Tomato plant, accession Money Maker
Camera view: tilt-top (135 deg); turntable rotation: 210 degrees
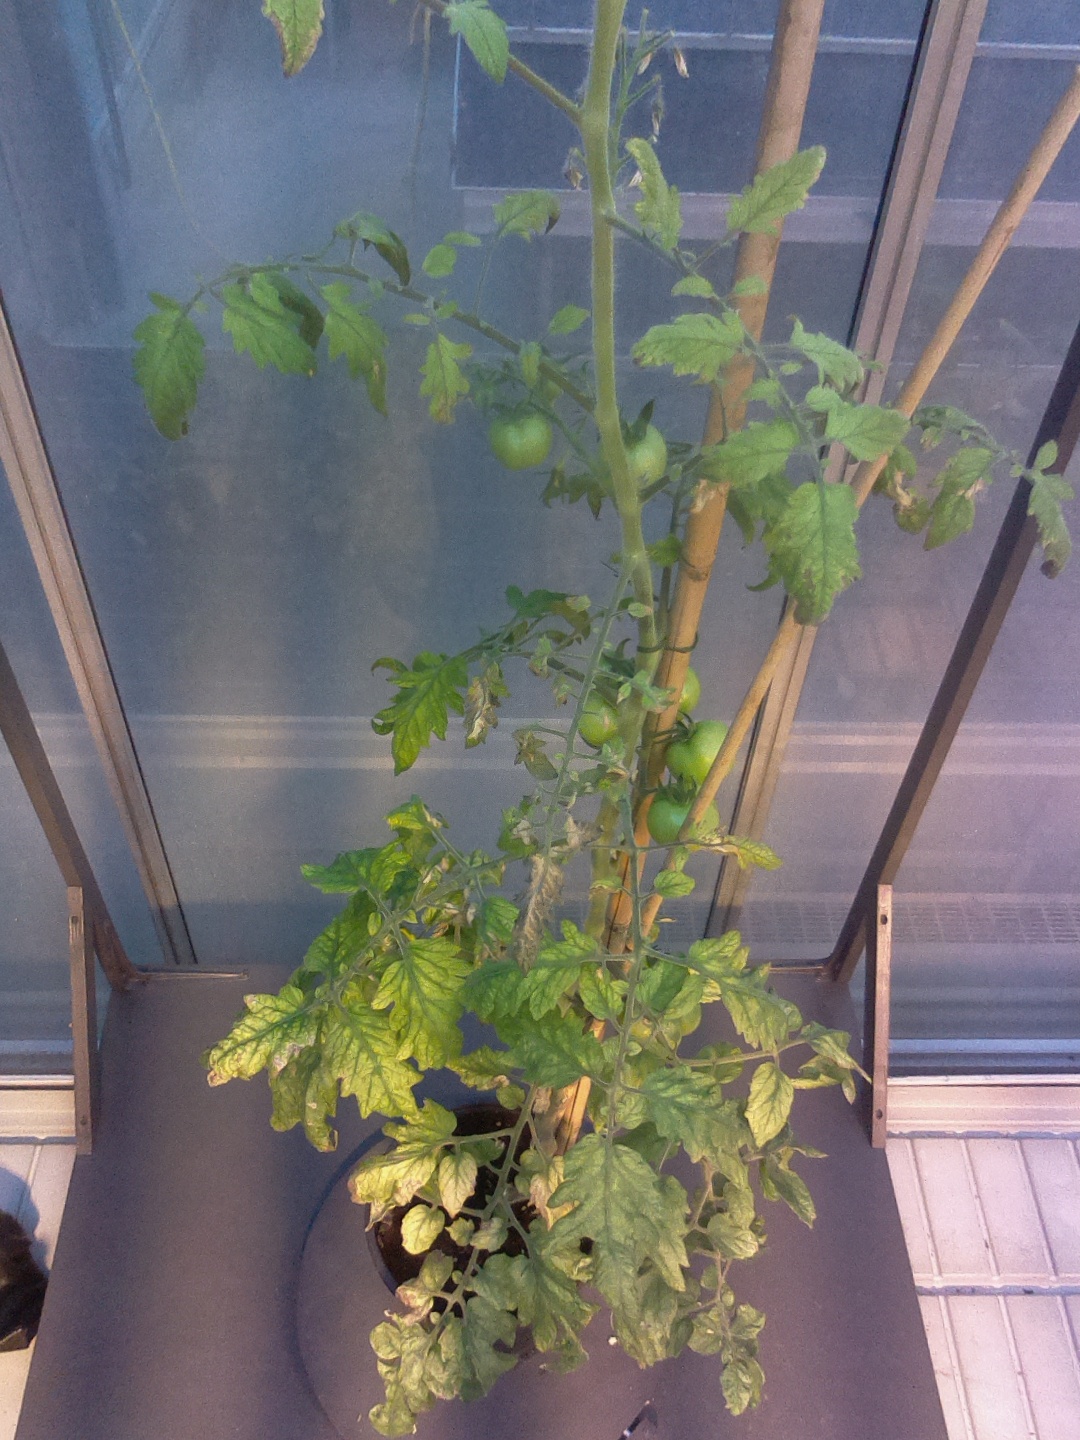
BBCH growth stage 78: 80% -90% of final fruit size